Syrian Social Nationalist Party

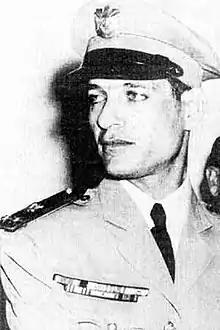
Lieutenant Colonel Adnan al-Malki, Deputy Chief of Staff of the Syrian Army, who was killed by SSNP agents on 22 April 1955. The SSNP was banned in Syria after Malki's assassination.

Saadeh had intended SSNP to be an organization that created an Italian-style Risorgimento which would bring about his project for "Greater Syria". The party promoted anti-communist conspiratorial rhetoric and believed in the formation of an all-encompassing, totalitarian state. Throughout the 1950s, the party acted as an ultranationalist entity which plotted violent insurrections and committed terrorist attacks, political assassinations, and other criminal acts. The Syrian Communist Party and Ba'ath Party were its principal rivals, both of which denounced SSNP as a Western-backed Zionist project aimed at undermining Arab unity and aiding Western interests in the region. After the SSNP's assassination of a high-ranking Syrian military officer and Arab nationalist, Adnan al-Malki, in 1955, Syrian authorities banned the party and organized a witch hunt against its members under pressure from the Ba'ath and Communist parties. Throughout the 1950s, SSNP members were captured and put on trial, imprisoned, or killed, ending the party's status as a political force in the country. The SSNP remained an outlawed group in Syria for decades, with the party's image being tarnished by the Malki affair as well as its alignment with Western interests and anti-Arab stances resented by the Syrian populace.